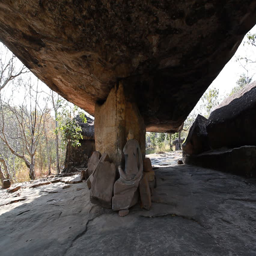
old rock formations in the park